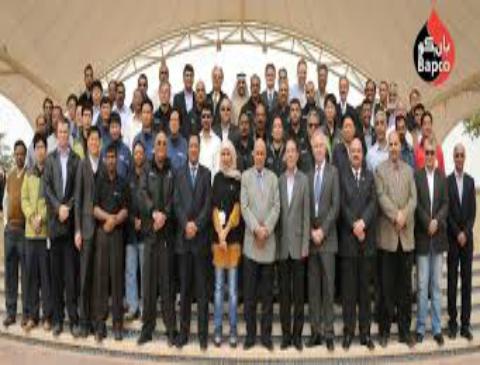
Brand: Bapco
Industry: Others